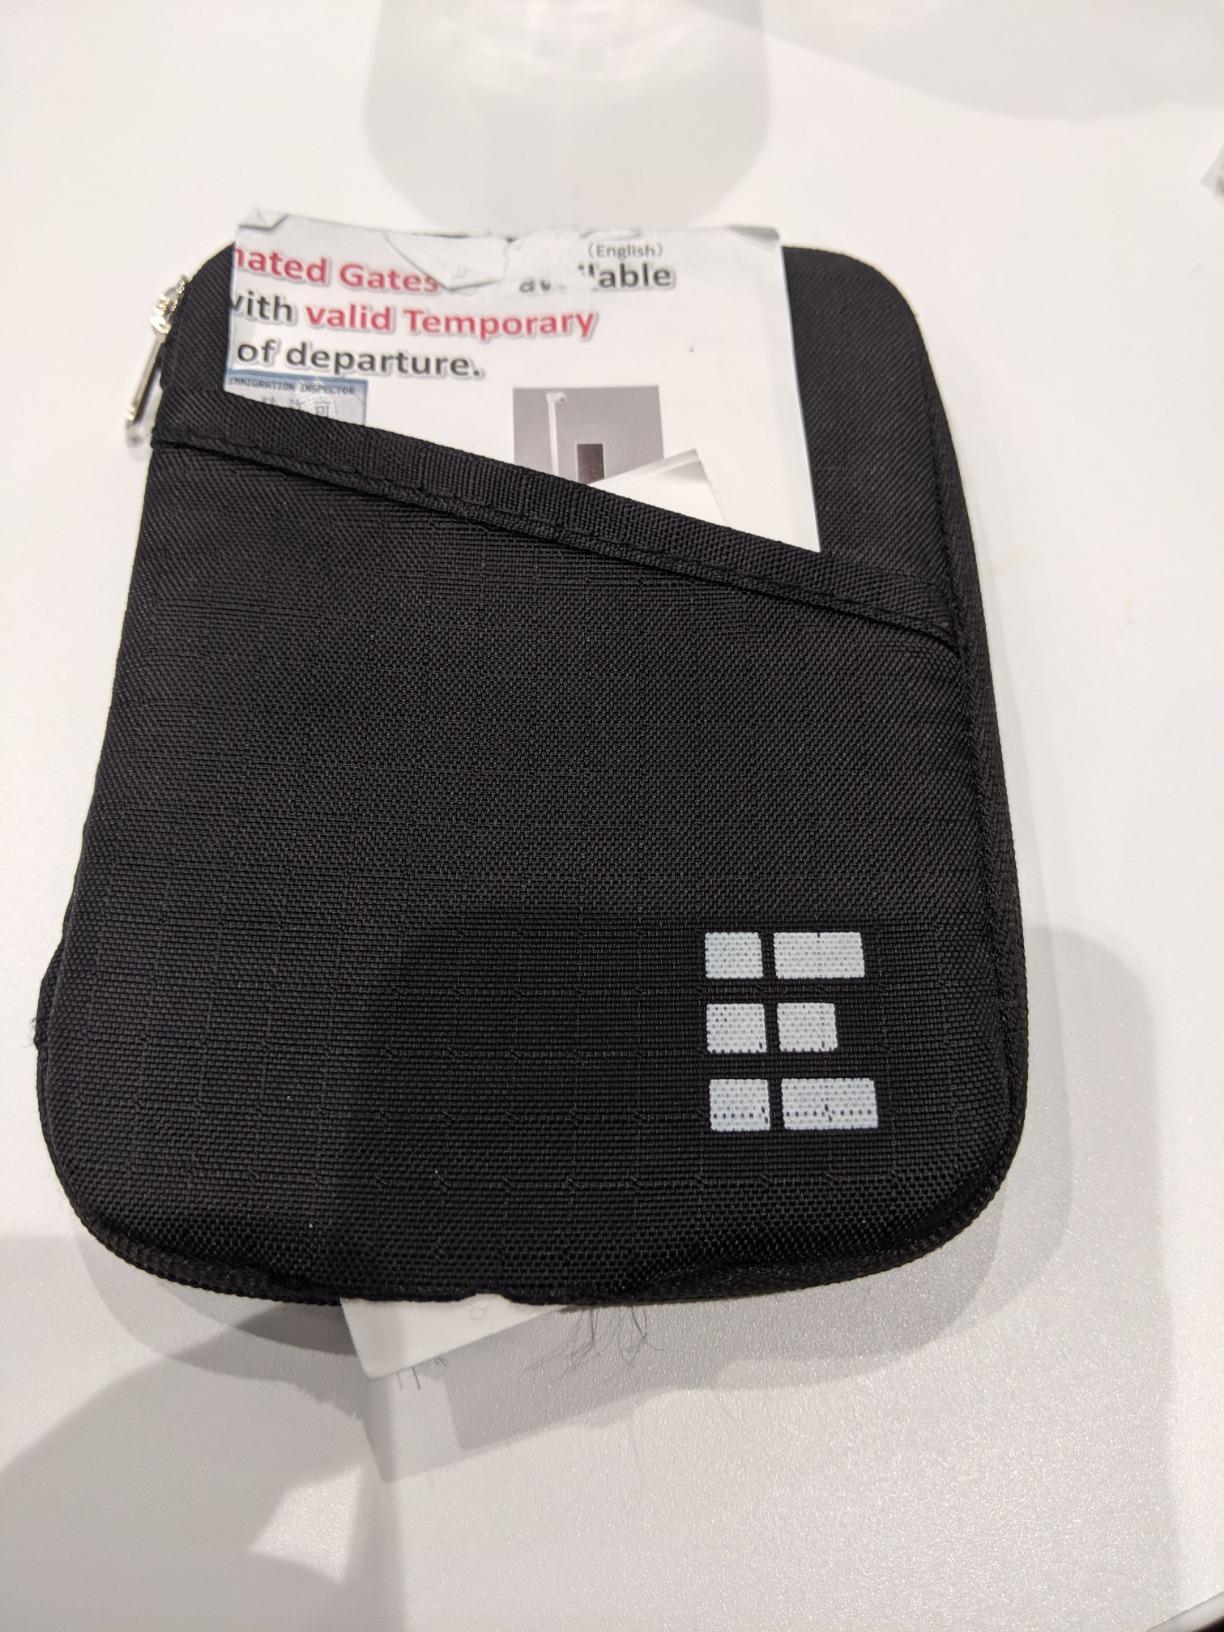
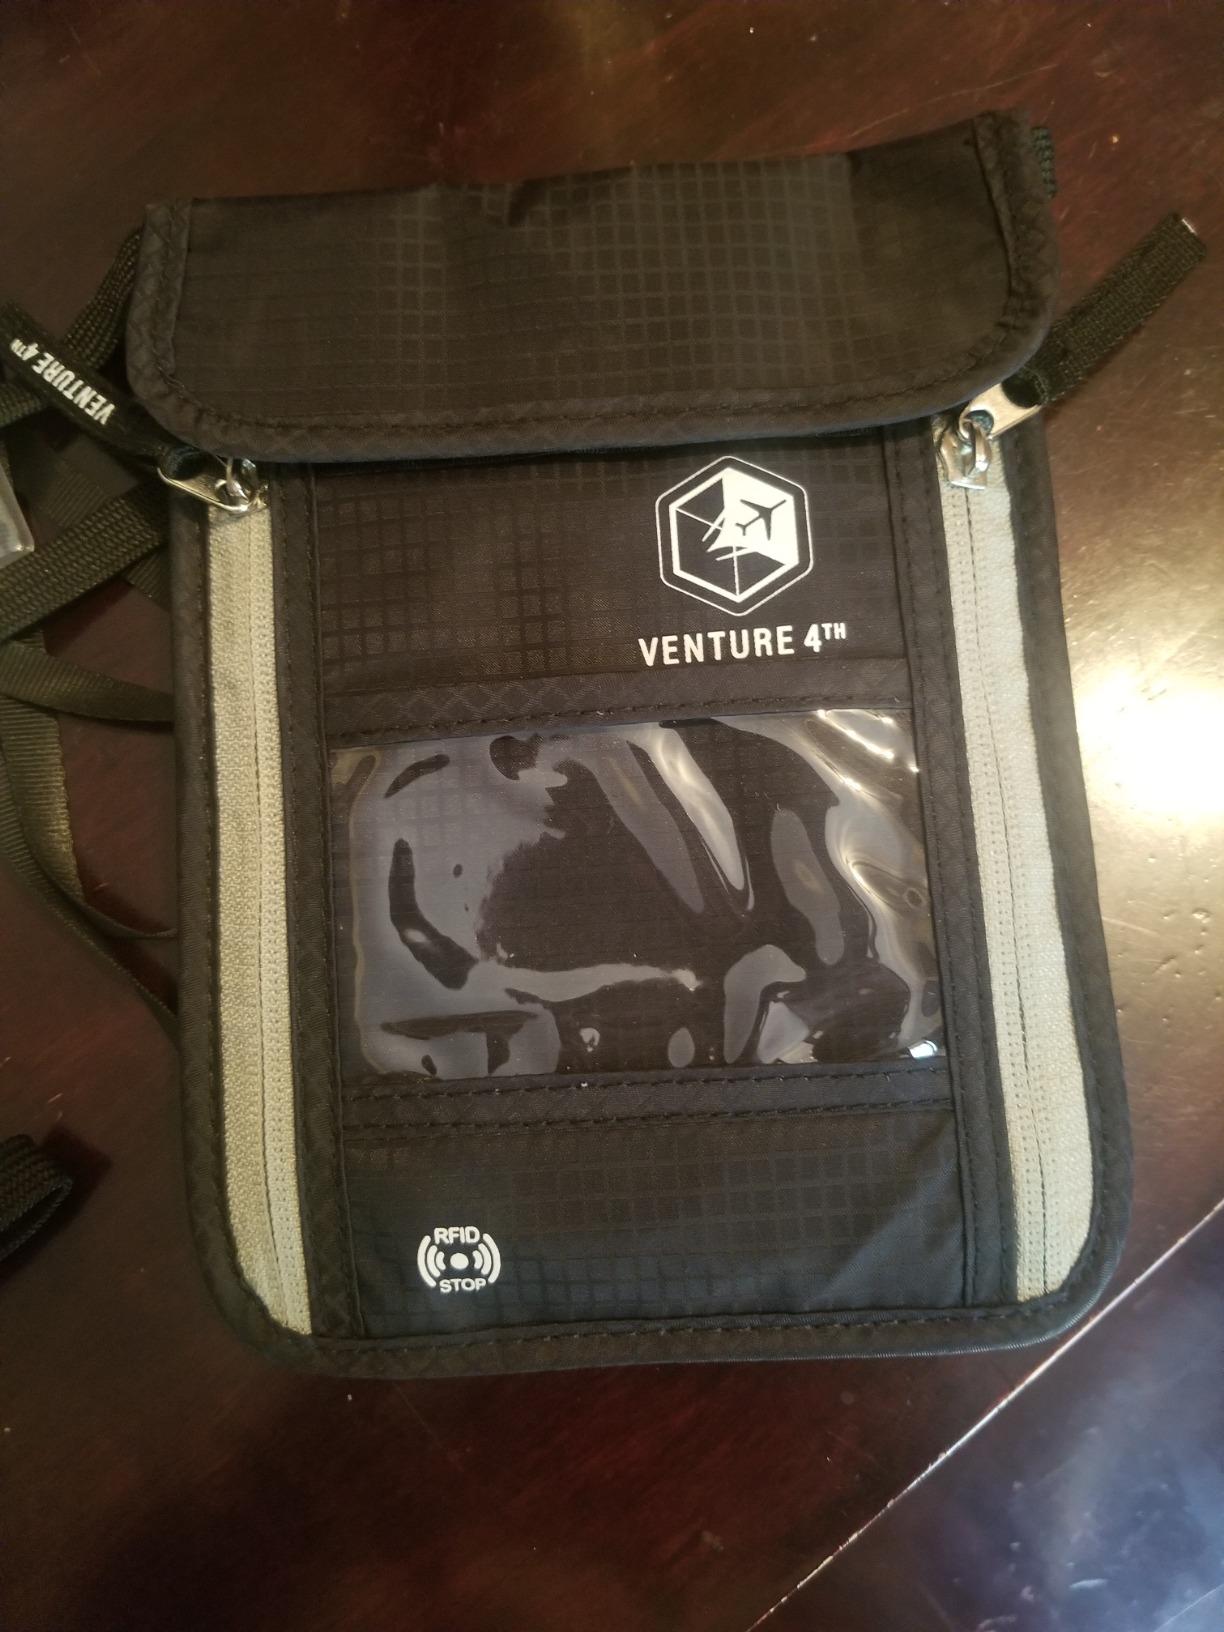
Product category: accessories_wallet
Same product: no